Andrographolide

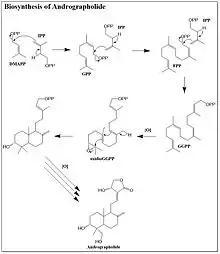
Biosynthesis of andrographolide

In 2022, a research found that the combinatorial drug of guaifenesin and andrographolide has potential anticonvulsant activity using network virtual screening. The possible mechanism of action is the two drugs synergistically affect NMDA receptors.